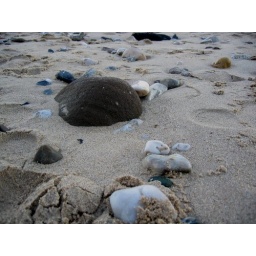
Rocks in the sand on the beach at Maoorchydore